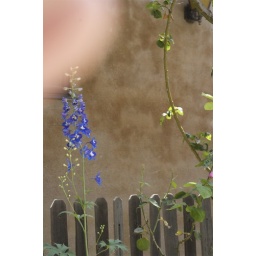
I really wish I hadn't gotten my finger in the shot, but I love the blue flowers